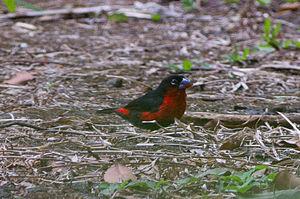
Spermophaga est un genre d'oiseau appartenant à la famille des Estrildidae.
Le Sénégali sanguin est une espèce de passereaux appartenant à la famille des Estrildidae.